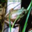
Label: frog